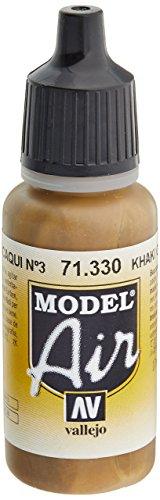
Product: Vallejo Khaki Green #3 17ml Paint
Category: Toys & Games | Hobbies | Hobby Building Tools & Hardware | Paints
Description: Developed especially for airbrushing.
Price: $8.33